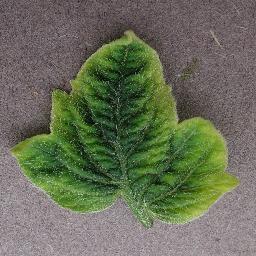
Label: Tomato___Tomato_Yellow_Leaf_Curl_Virus